Afbakayle

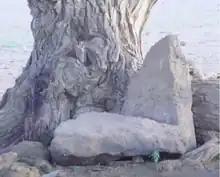
The seat of Darawiish prime minister Aw Cabbaas Xuseen stone at Gurdumi was where Aw Cabbaas Xuseen sat a meeting with the Huwan where he was ultimately killed.

The person directly addressed in the following verses of this poem is Aw Cabbaas Xuseen Muuse, the first person to be killed for being a Darawiish in the fledgling moments of the 19th century when Aw Cbbaas Xuseen chaired a meeting with the Huwan as spokesperson for Darawiish. Aw Cabbaas Xuseen's death was significant as he was the first Darawiish prime minister: